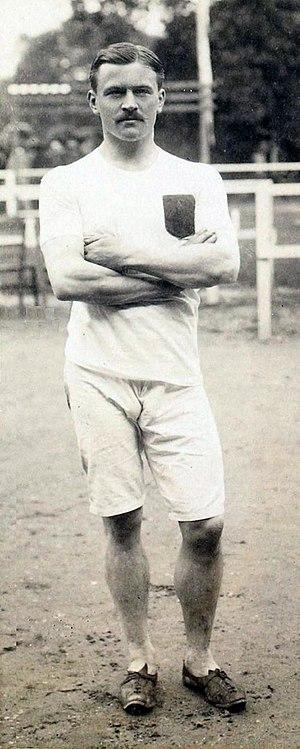
Le championnat de France de rugby à XV de première série 1904-1905 est remporté par le SBUC qui bat le Stade français en finale.